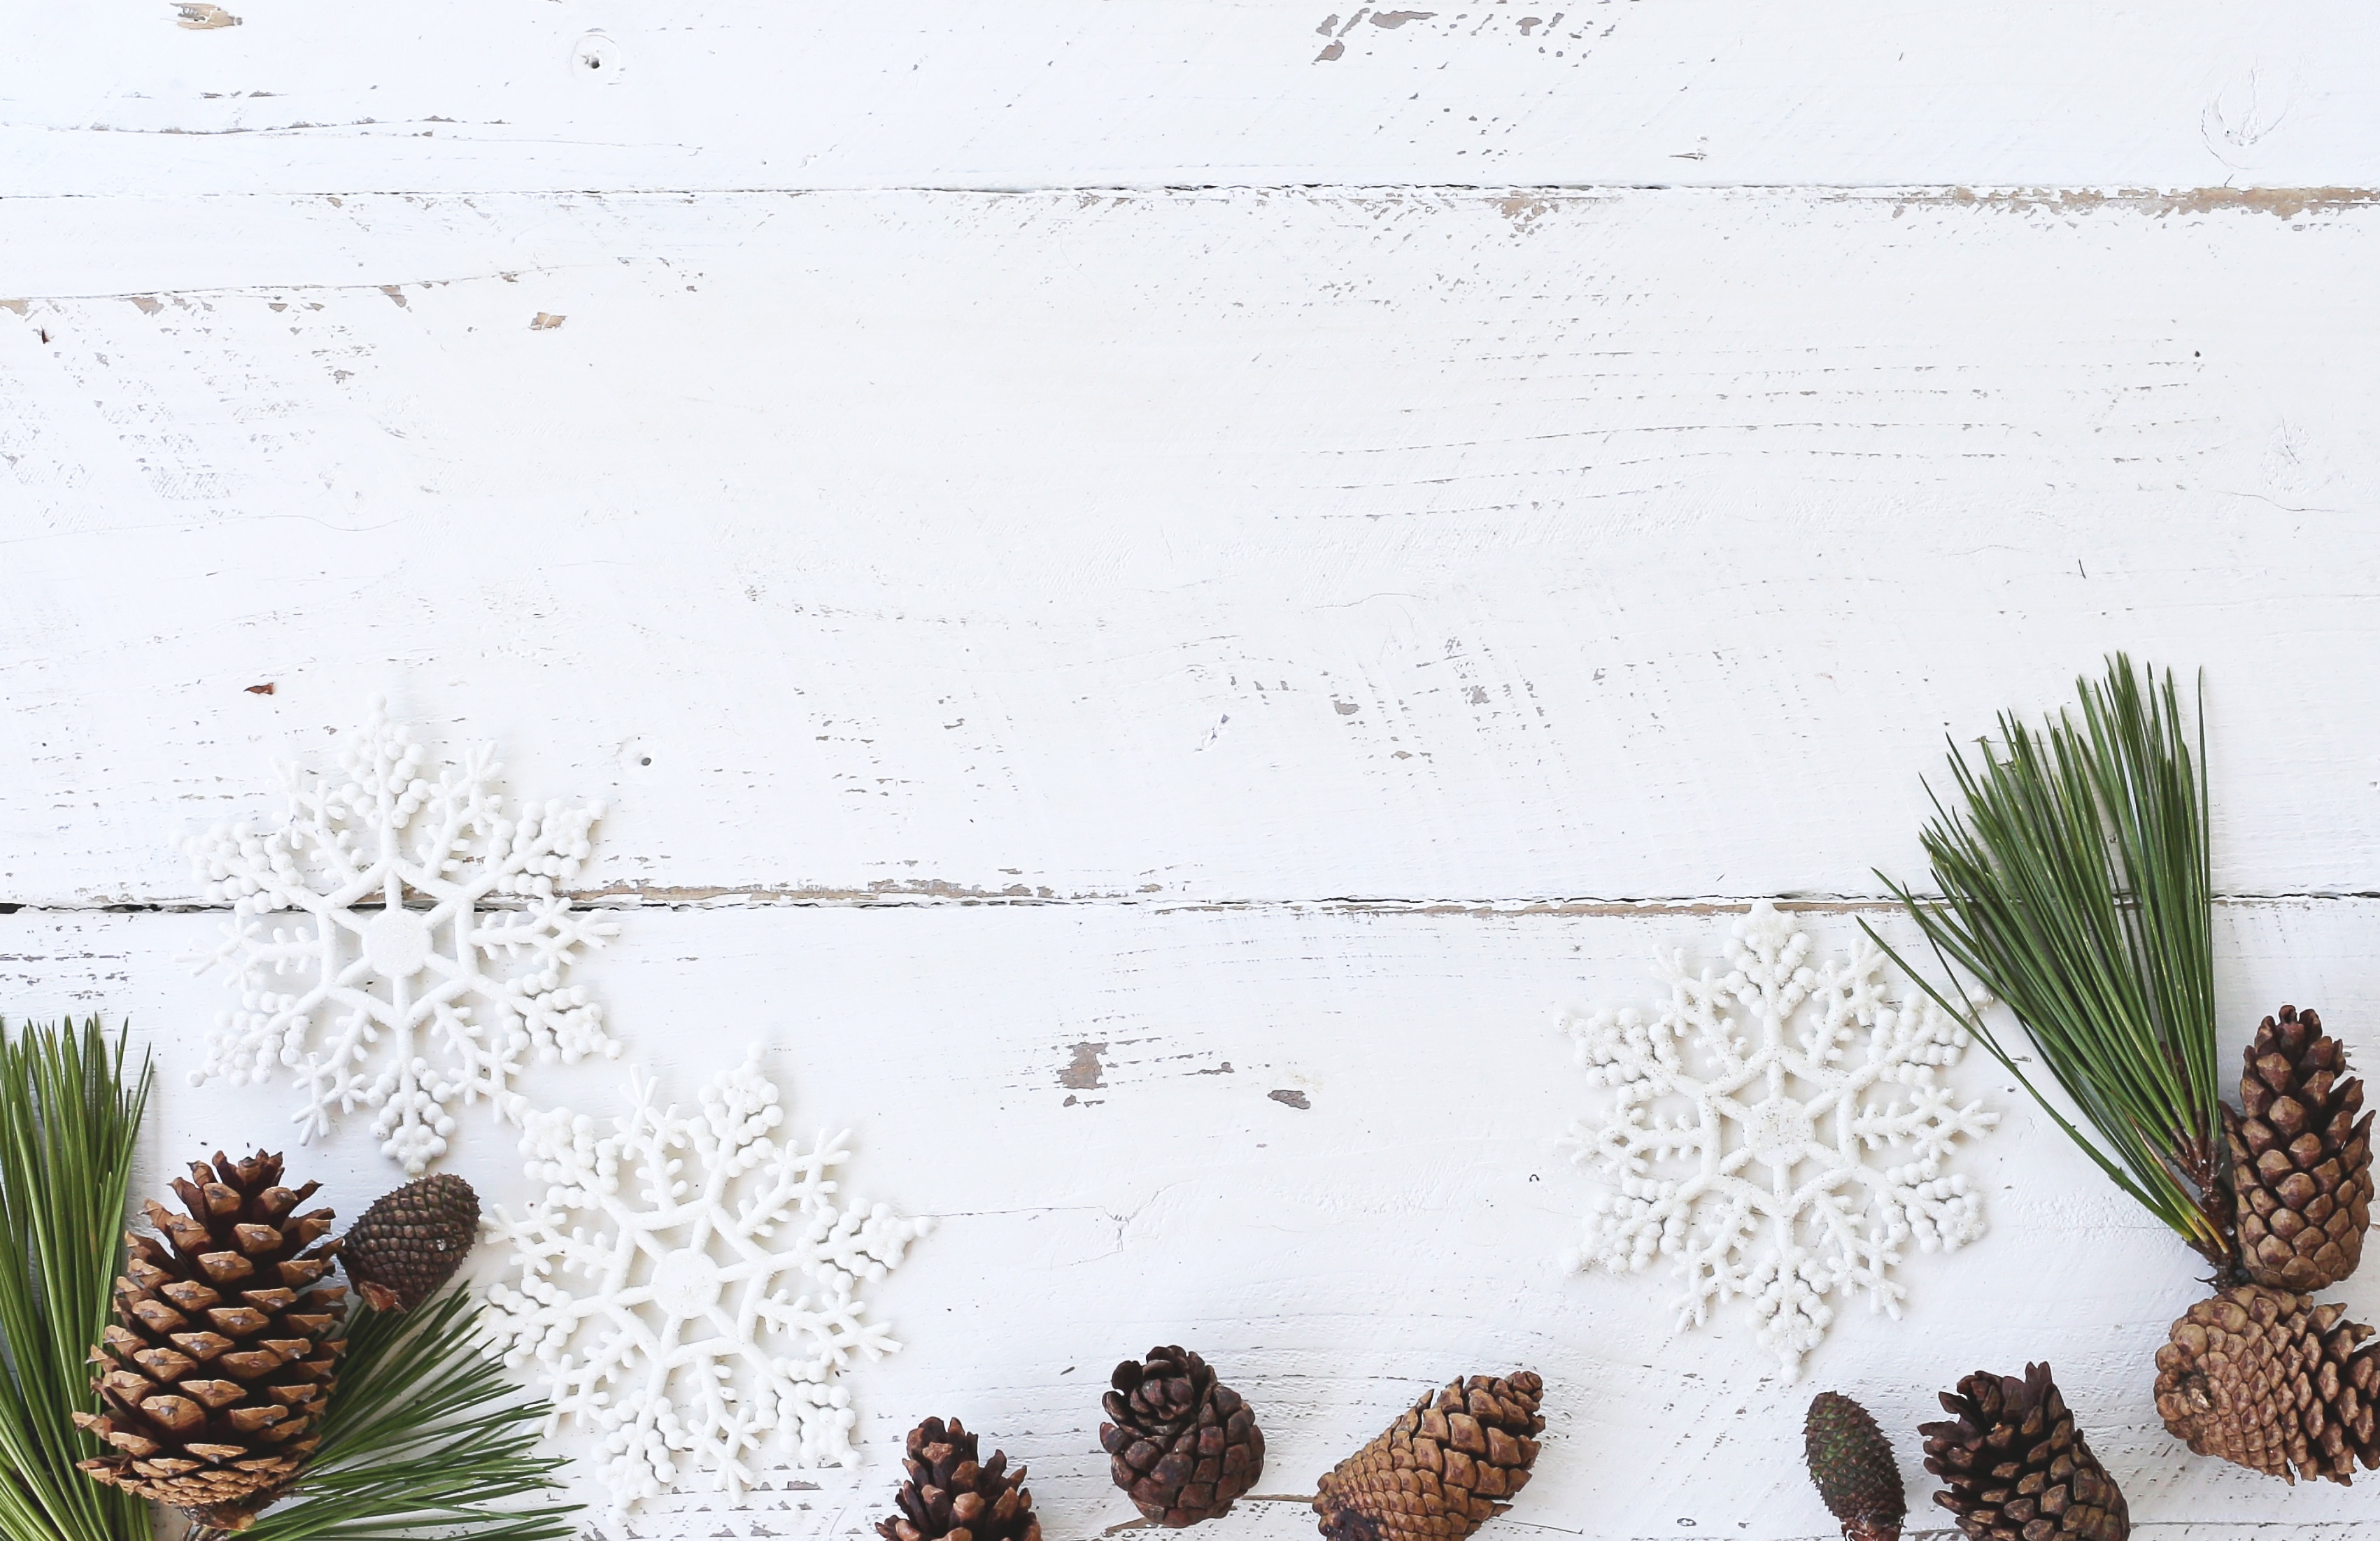
desk, tree, branch, winter, plant, leaf, flower, rustic, pattern, produce, holiday, christmas, flora, material, pine cone, flatlay, sketch, drawing, design, white wood, grass family